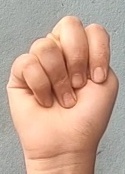
ASL sign: N